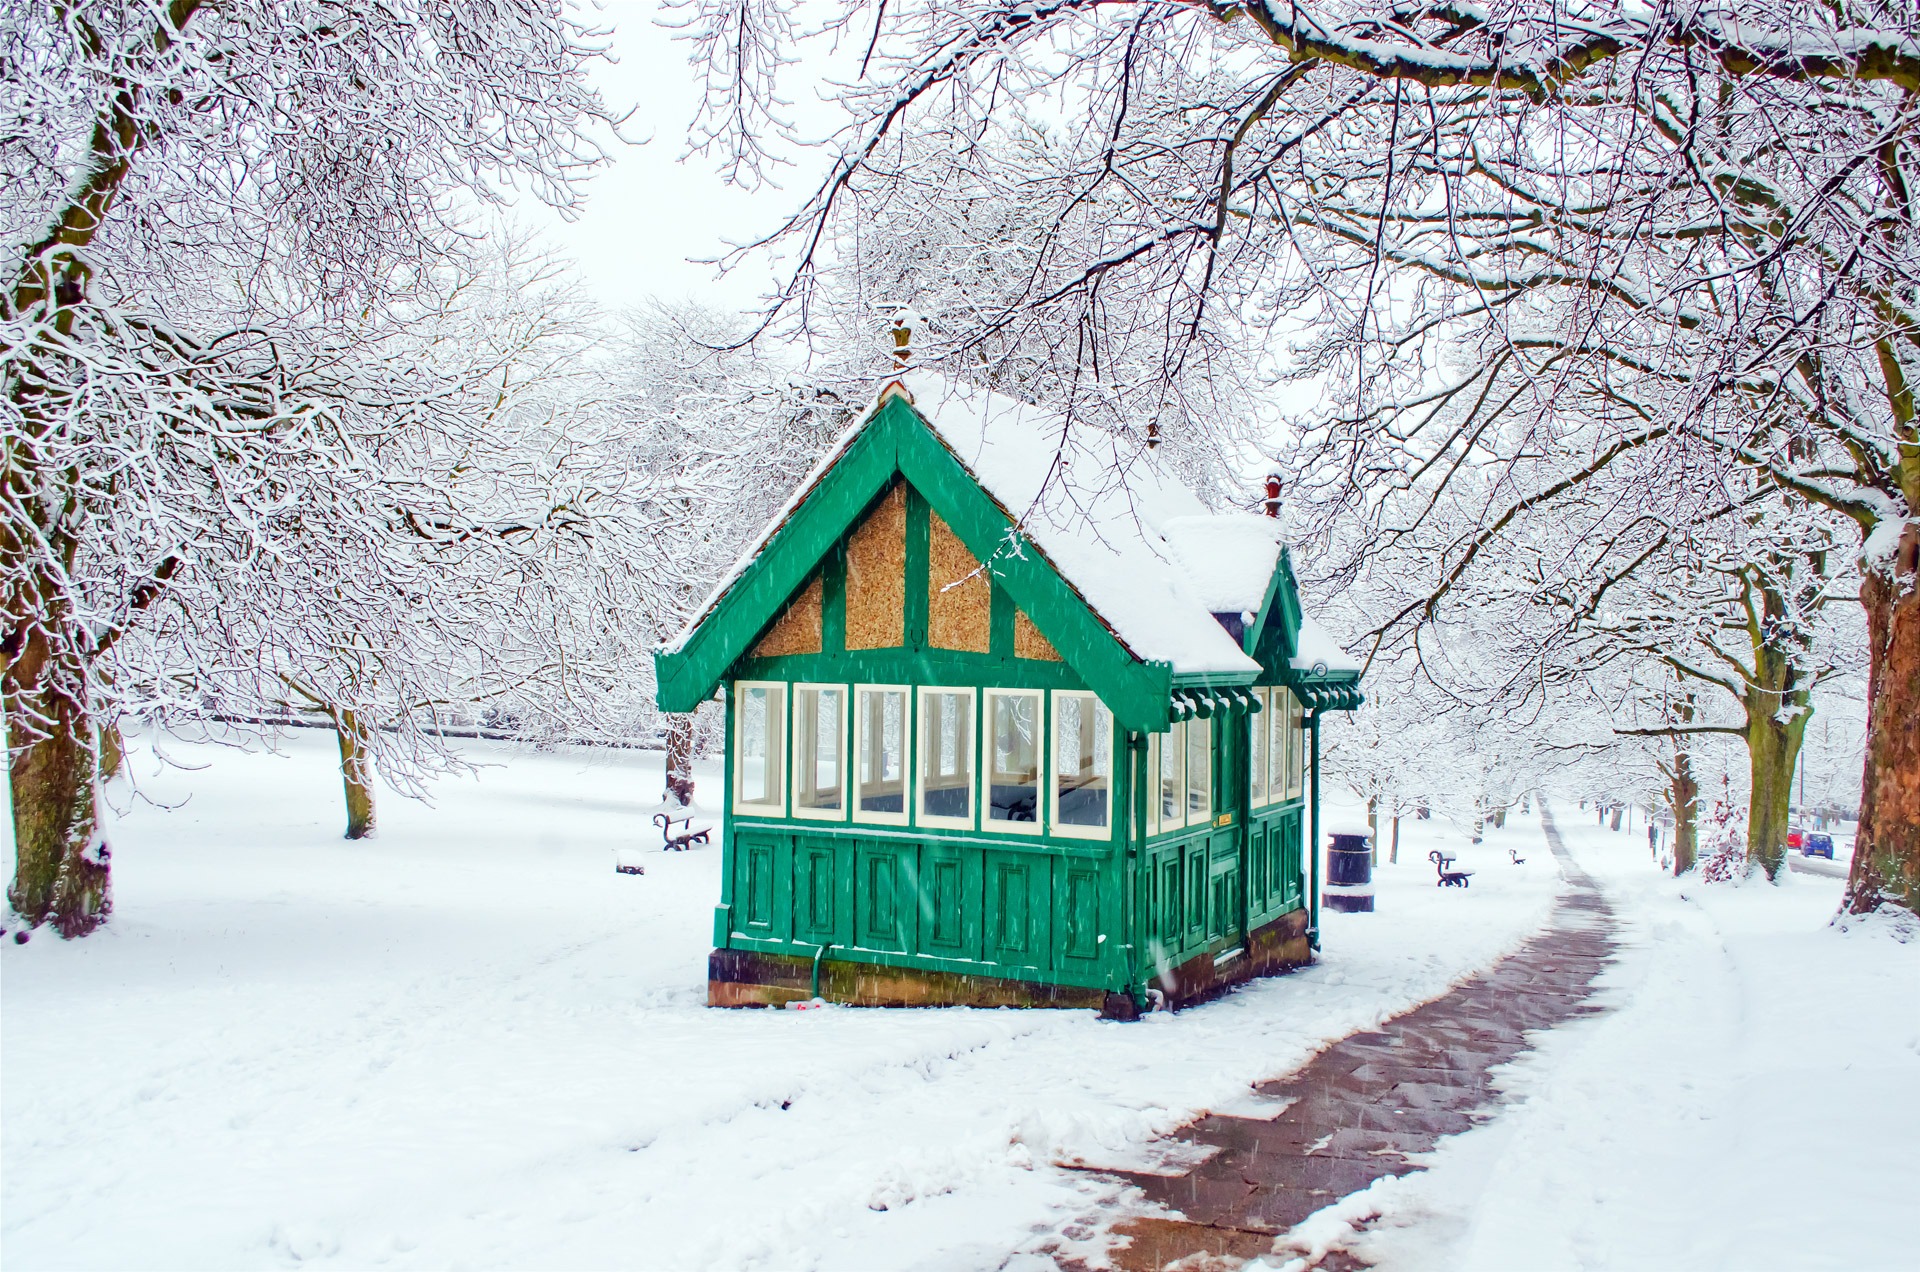
landscape, tree, snow, cold, winter, white, house, wet, pavement, ice, park, weather, snowy, season, snowflake, seasons, nice, gorgeous, freezing, temperature, minus, snow cover, sidewalks, sugar house, snowed, trees without leaves